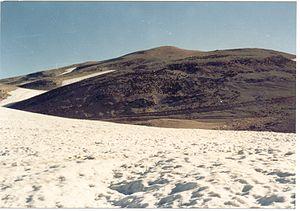
Le Qurnat as Sawda' est une montagne du Liban, point culminant du pays et du Levant avec 3 088 m d'altitude.